Vultee V-1

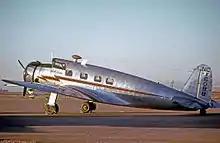
The Vultee V-1AD Special "NC16099" in 1973 after restoration and named "Spirit of Pueblo"

The V-1AD Special "NC16099" is the sole survivor of the type and is preserved on public display at Shannon Air Museum in Fredericksburg, Virginia. It is painted as "Lady Peace II" to commemorate the original Lady Peace used for the double crossing attempt. It was restored and flown in 1971 by Harold Johnston from Colorado.